Tidevarvet

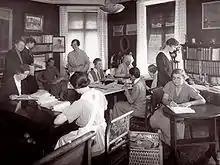
"Tidevarvets" editorial office in 1935

Tidevarvet was a weekly political and feminist magazine existed between November 1923 and December 1936 in Stockholm, Sweden.